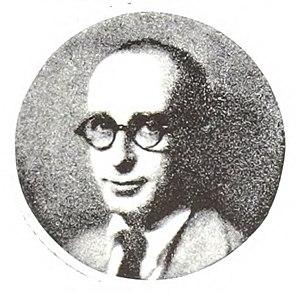
James Edward Abbe était un photographe américain.